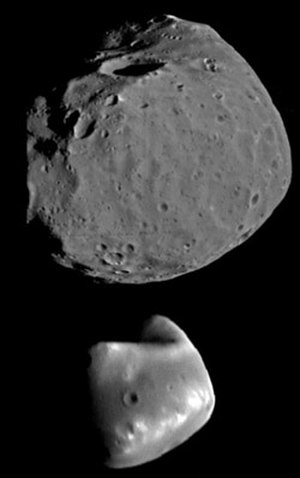
Mars (planet) / Marsianske måner
Phobos (øverst) og Deimos (nederst) i samme målestoksforhold
"Mars er den fjerde planet i Solsystemet talt fra Solen, og naboplanet til vores egen planet Jorden. Som Jorden har Mars en atmosfære, om end denne er ganske tynd og næsten udelukkende består af kuldioxid. Mars kaldes også ""den røde planet"" på grund af sin karakteristiske farve.